Antonio Pineda

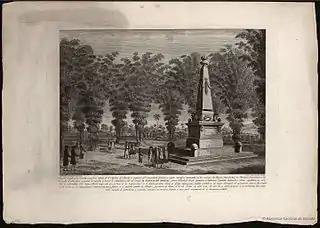
Mausoleum of Colonel Antonio Pineda in the Botanical Garden of Manila, Philippines, 1796. Engraving by Bartolomé Vázquez, drawing by Fernando Brambila (Biblioteca Nacional de España, Madrid)

Antonio Pineda (January 17, 1751 – June 23, 1792) was a Spanish naturalist and military officer. He participated in the Malaspina Expedition as leader of the natural history team which included Thaddäus Haenke and Luis Née. His scientific exploration and collecting covered a significant portion of the Pacific basin including the coast of South America, Mexico, and the Philippines. Before his untimely death in the Philippines, Pineda had amassed a huge volume of documents including scientific reports, diaries, and logbooks as well as a significant collection of natural history specimens.